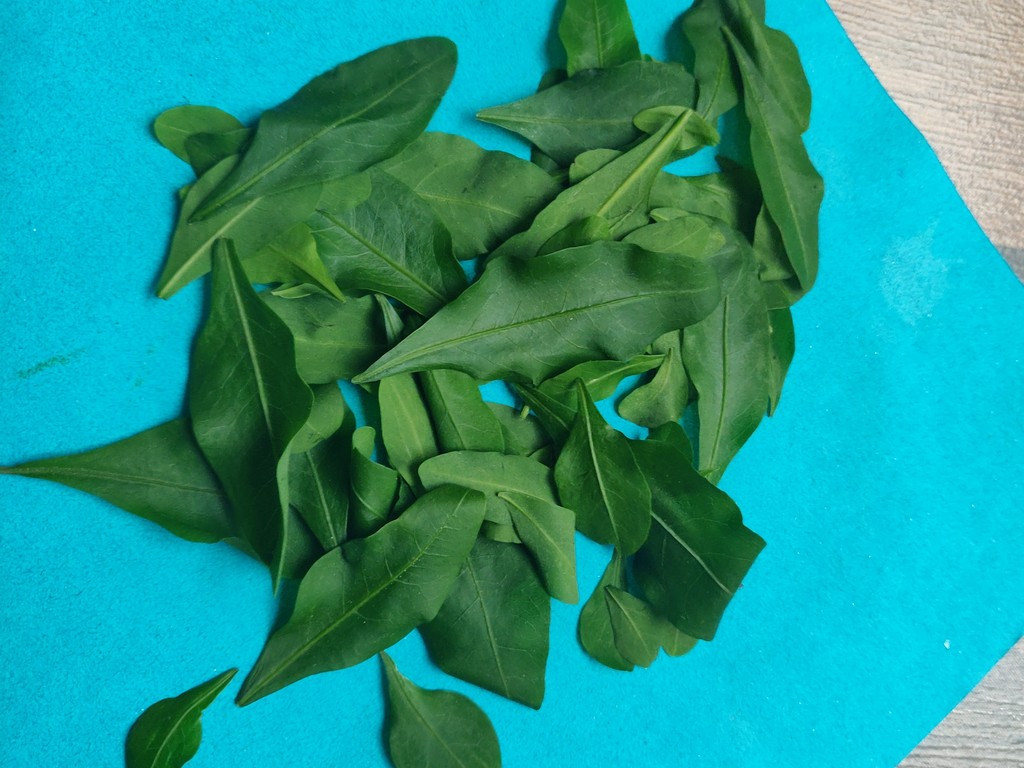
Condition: Healthy
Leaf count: multiple
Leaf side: unknown